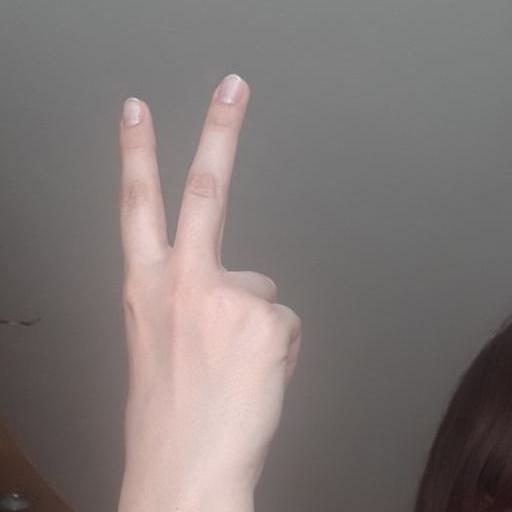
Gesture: peace_inverted